Dennis Howard Green

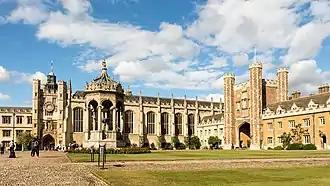
Picture of Trinity College, Cambridge, with which Green was affiliated throughout his entire adult life.

Green's "The Carolingian Lord" (1965) was a semantic study of forms of address for sovereign authority in Old High German. It drew upon a wide array of sources, including Old Saxon, Old English, Gothic, Old Norse and Latin. It established him as an international authority on medieval German studies. Aided by the widespread acclaim which "The Carolingian Lord" received, Green was from 1966 to 1979 Chair of Modern Languages at Cambridge.